Neiafu Market

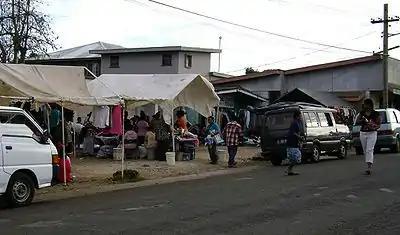
Neiafu Market

Neiafu is a relatively new Saturday market and shopping centre on Vava'u, Tonga. It is regarded as a municipal market and sells a range of items, including handicrafts, ancient headrests, kava bowls, stone adzes, old whale teeth and other craftswork. Also sold are taro, alocasia, manioc, yams as well as bananas, amongst others. The market is well connected by bus and minibus to surrounding villages on the island.